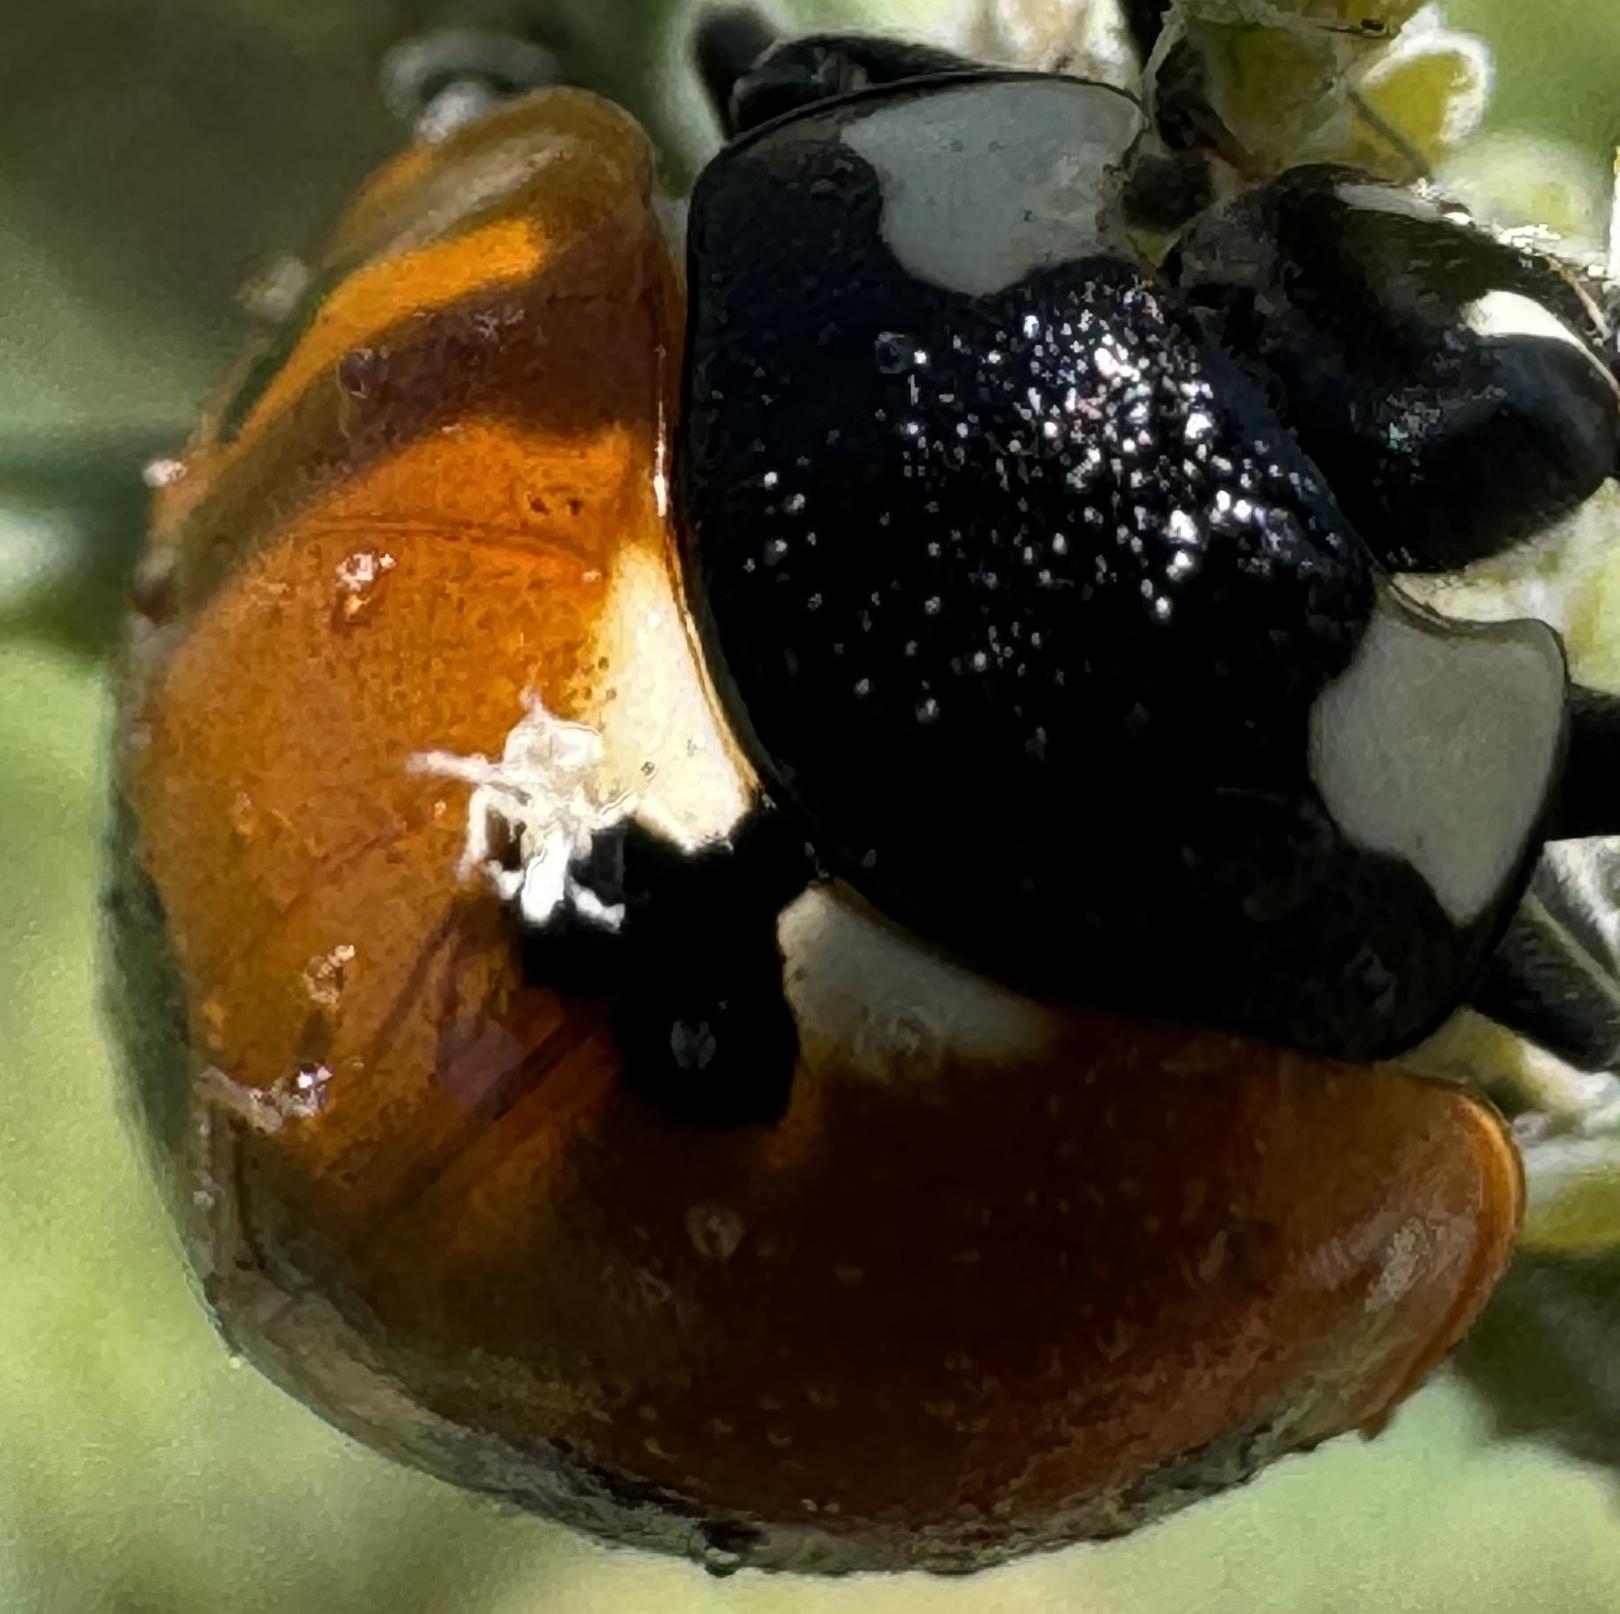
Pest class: predators